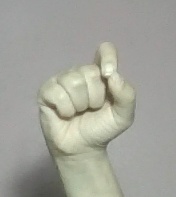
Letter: fa